List of diplomatic missions in Antigua and Barbuda

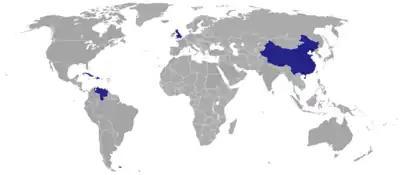
Diplomatic missions in Antigua and Barbuda

St. John's, the capital city of Antigua and Barbuda, hosts five embassies/high commissions. Several other countries have honorary consuls to provide emergency services to their citizens.